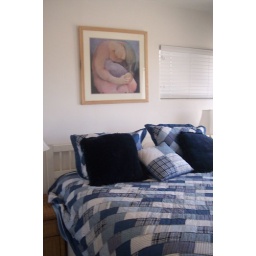
Downstairs: Master Bedroom / bath &amp;amp; guest bedroom and bath. Living room and Kitchen also in area to be rented.